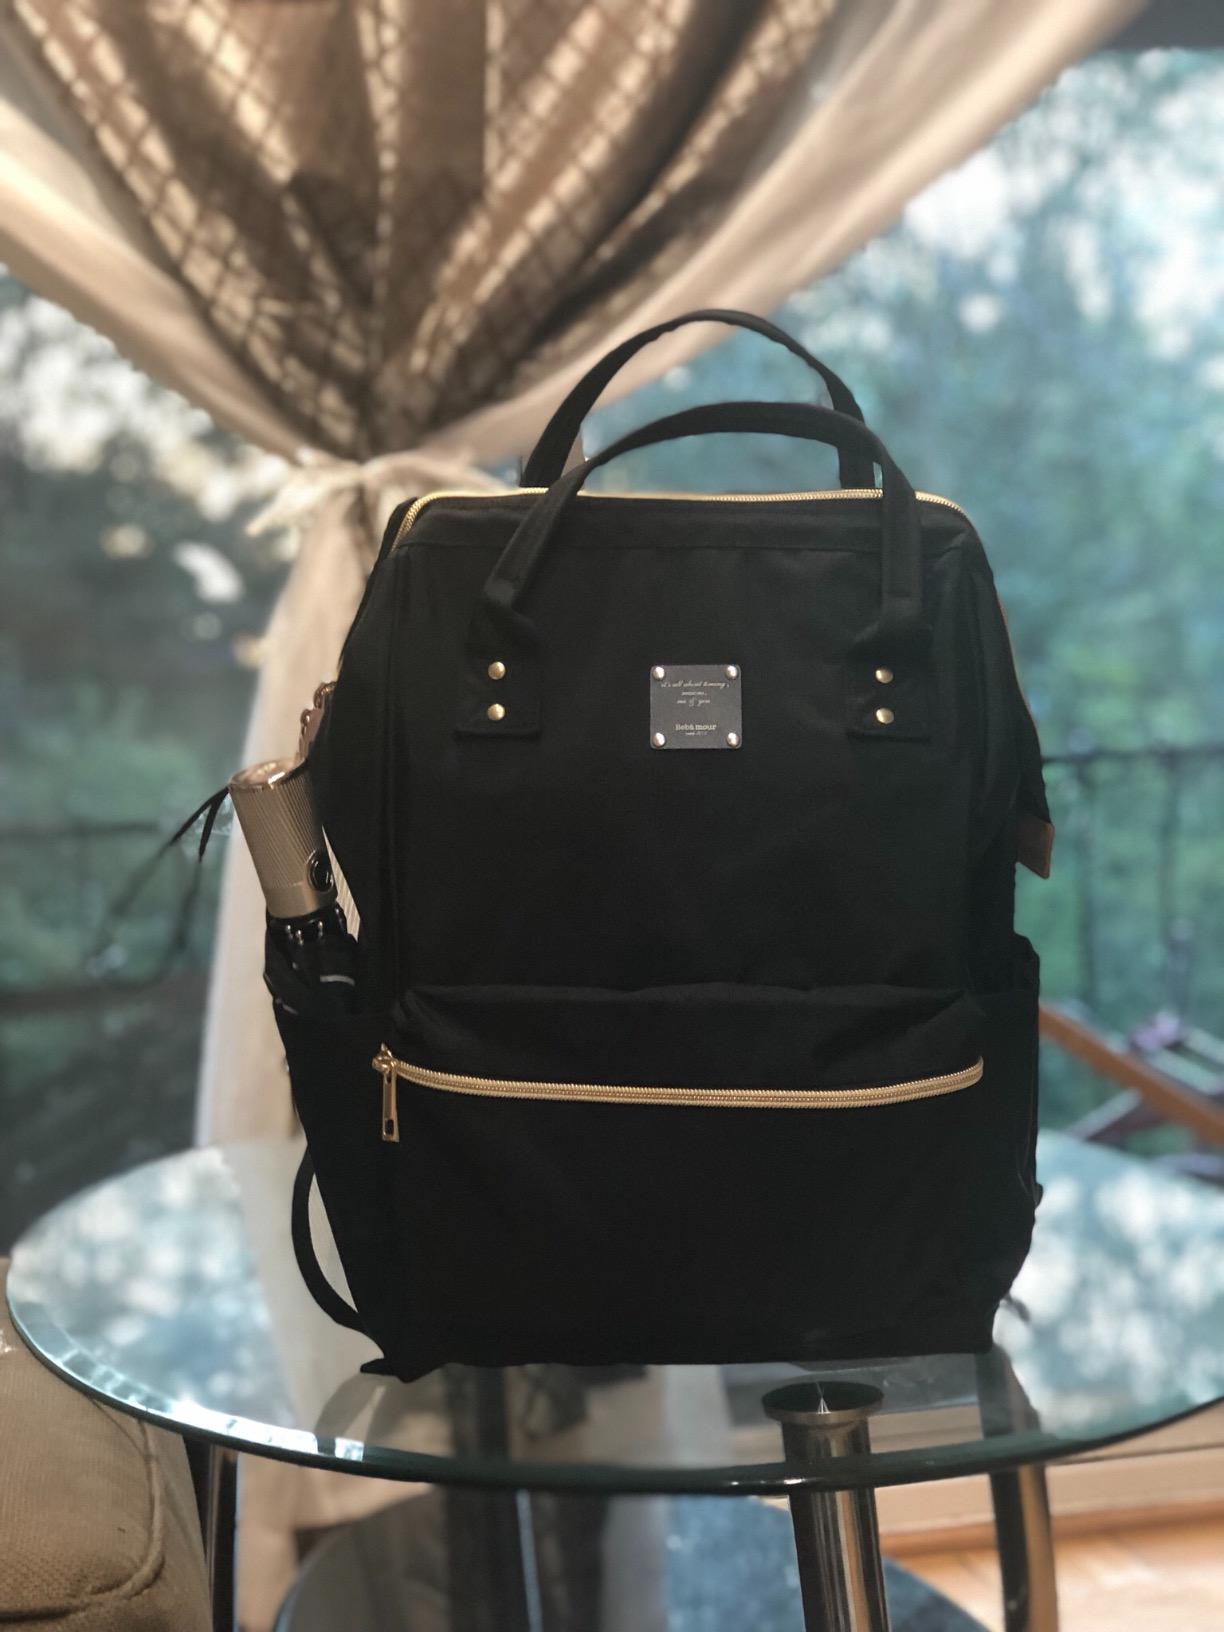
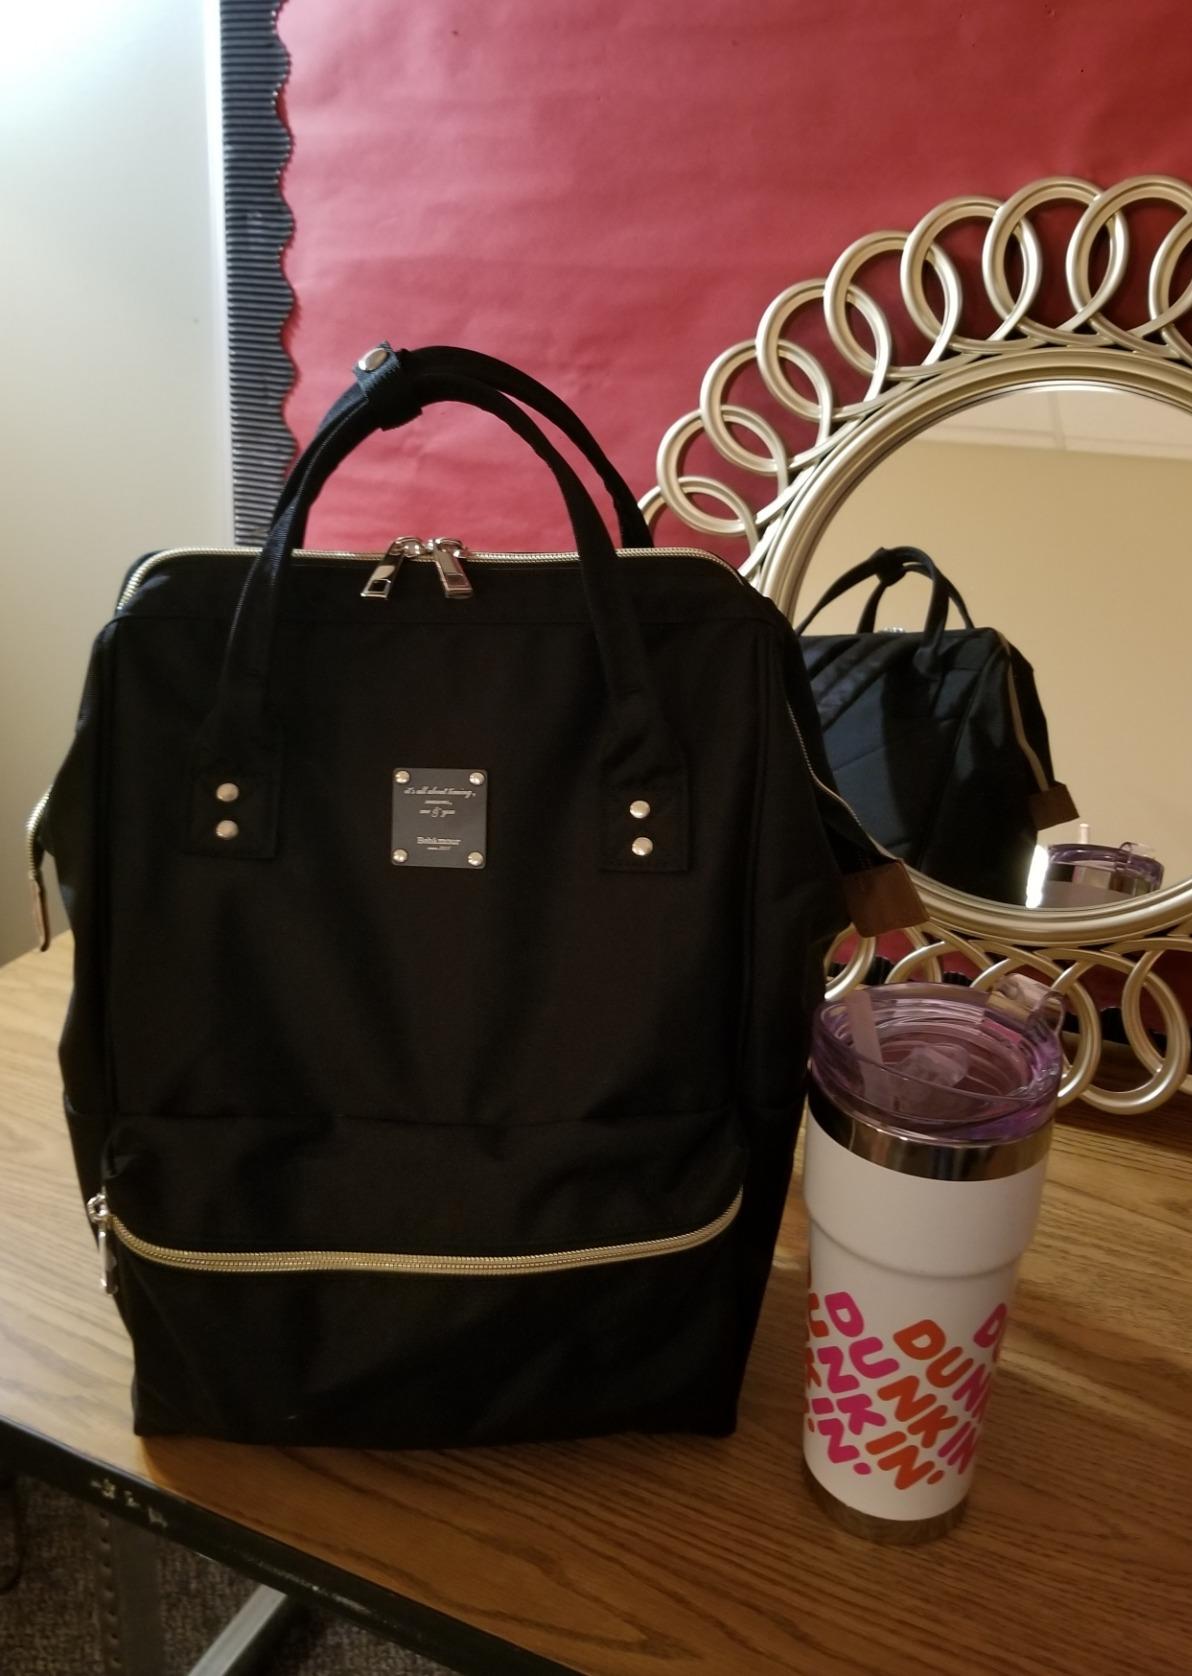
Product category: bag
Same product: yes